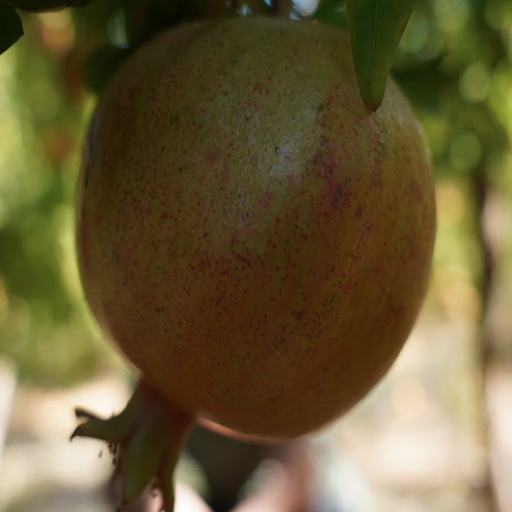
Label: Healthy